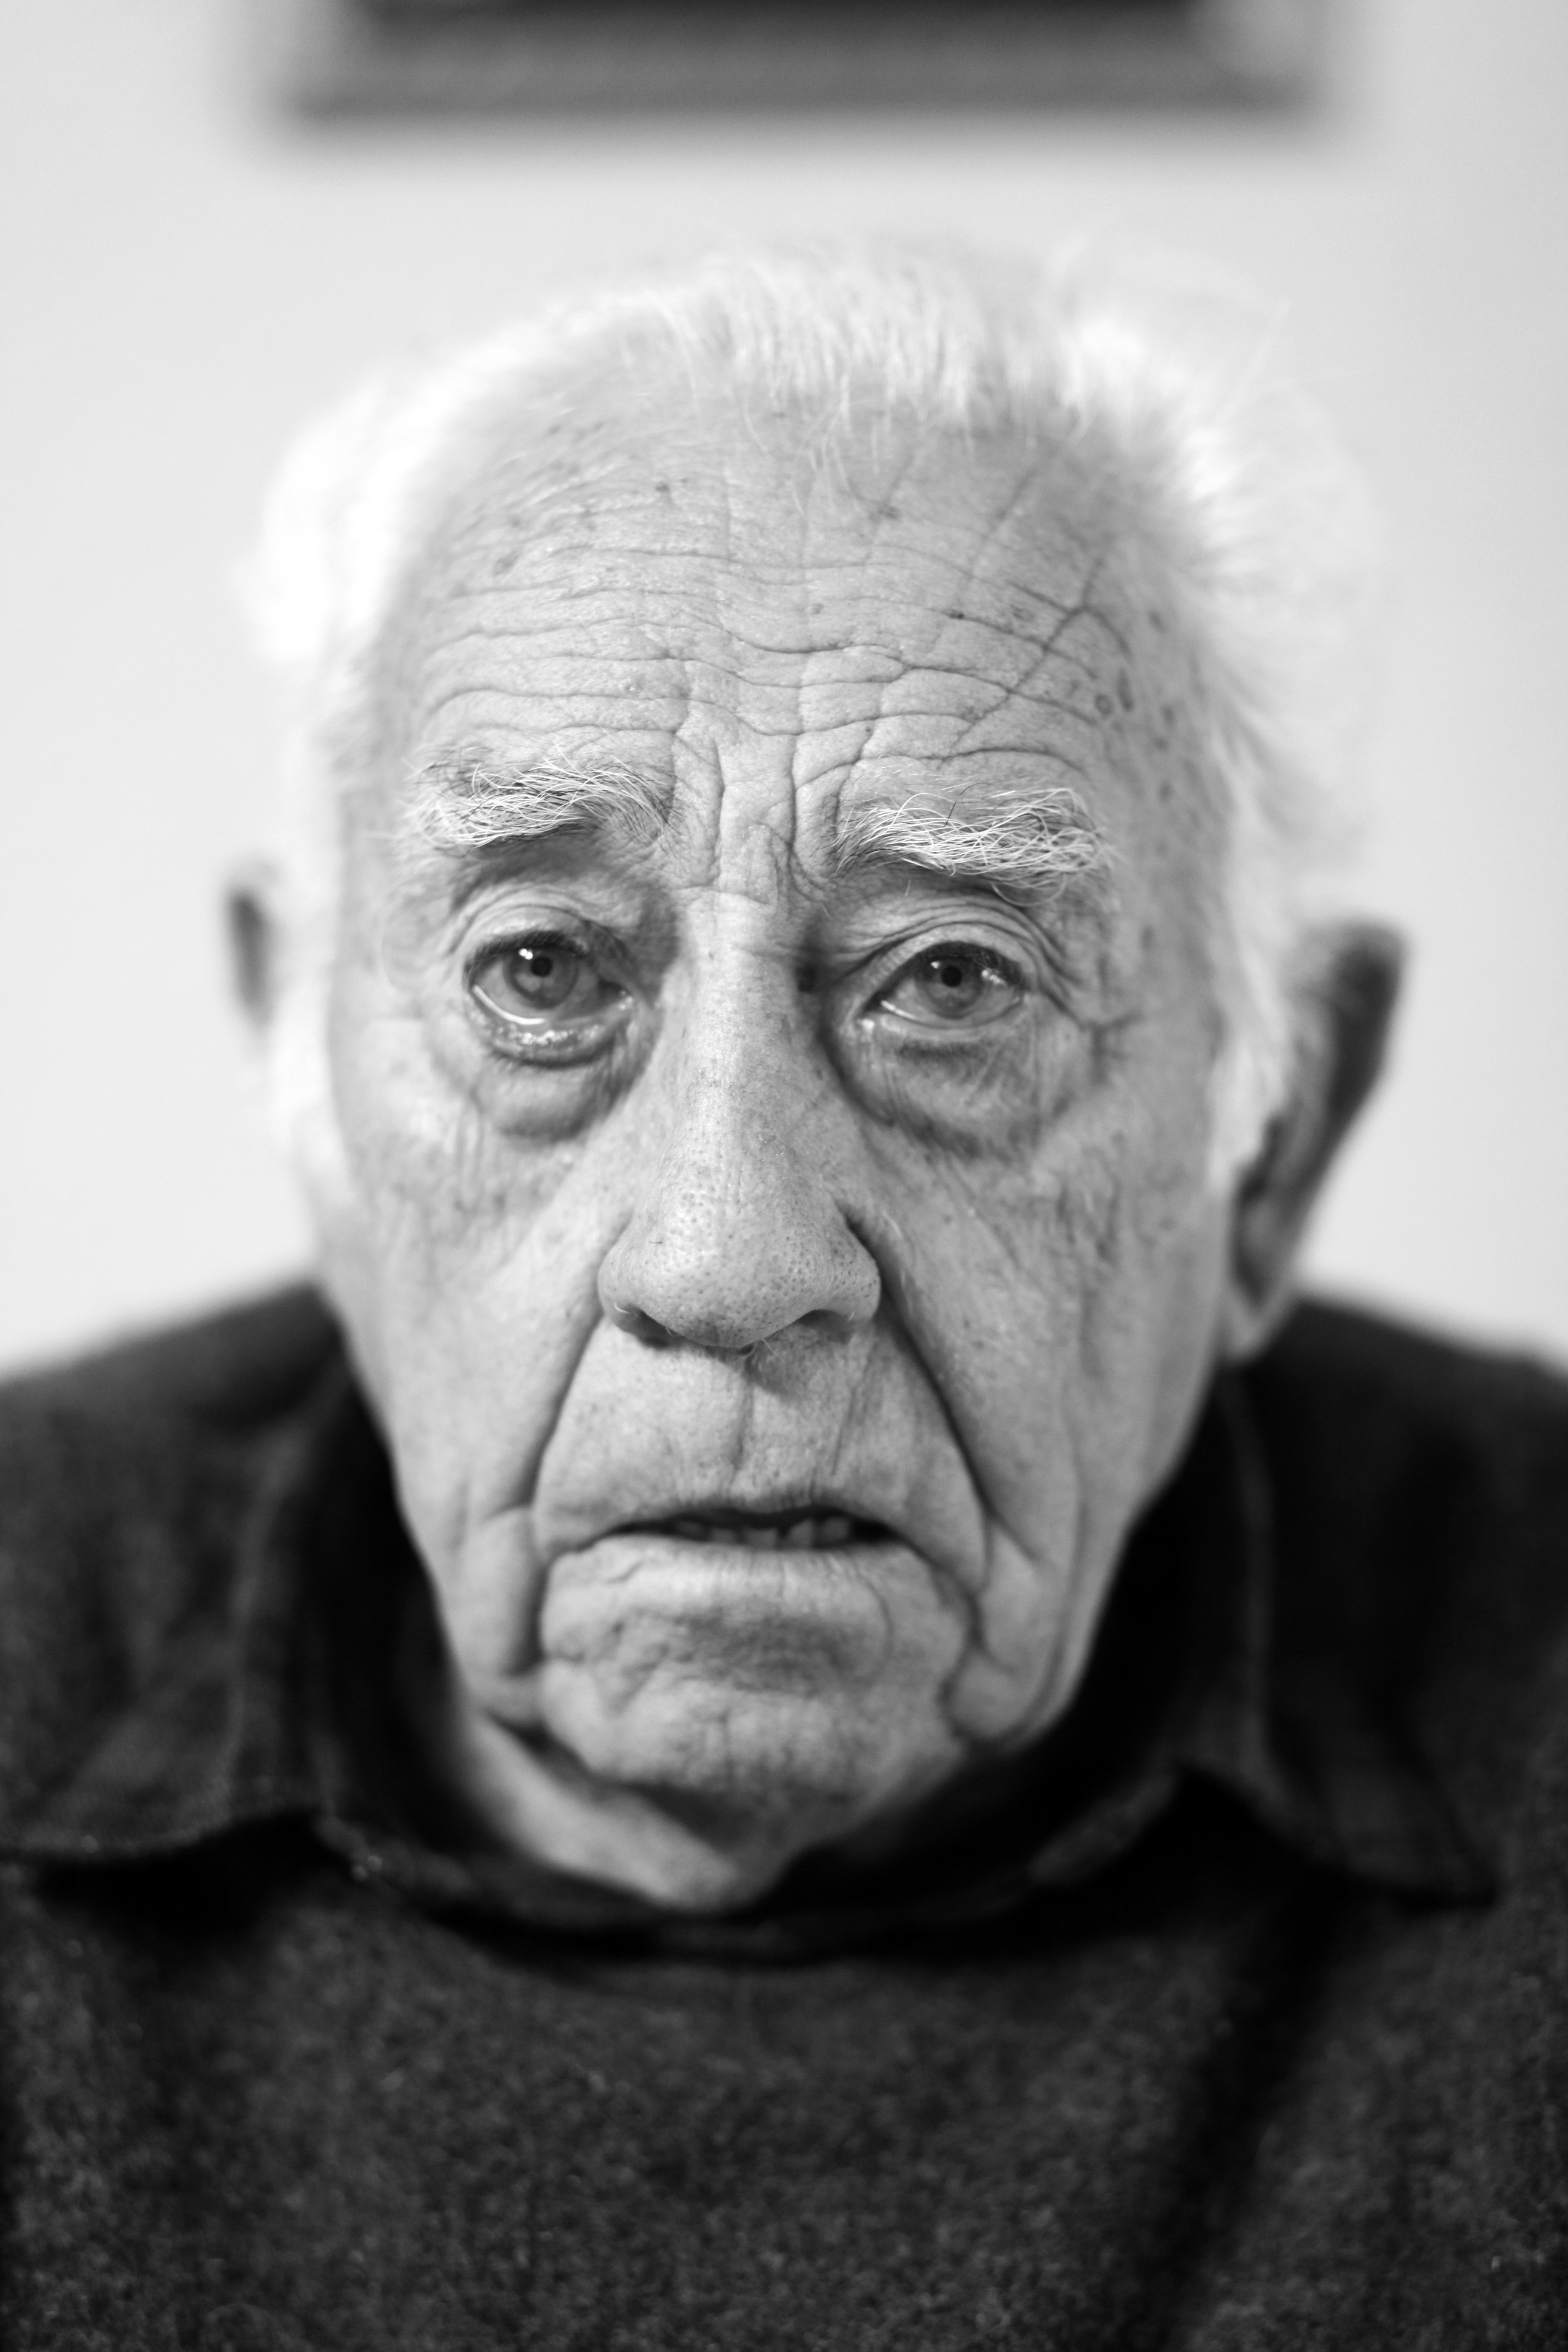
Portrait style: Real Portrait